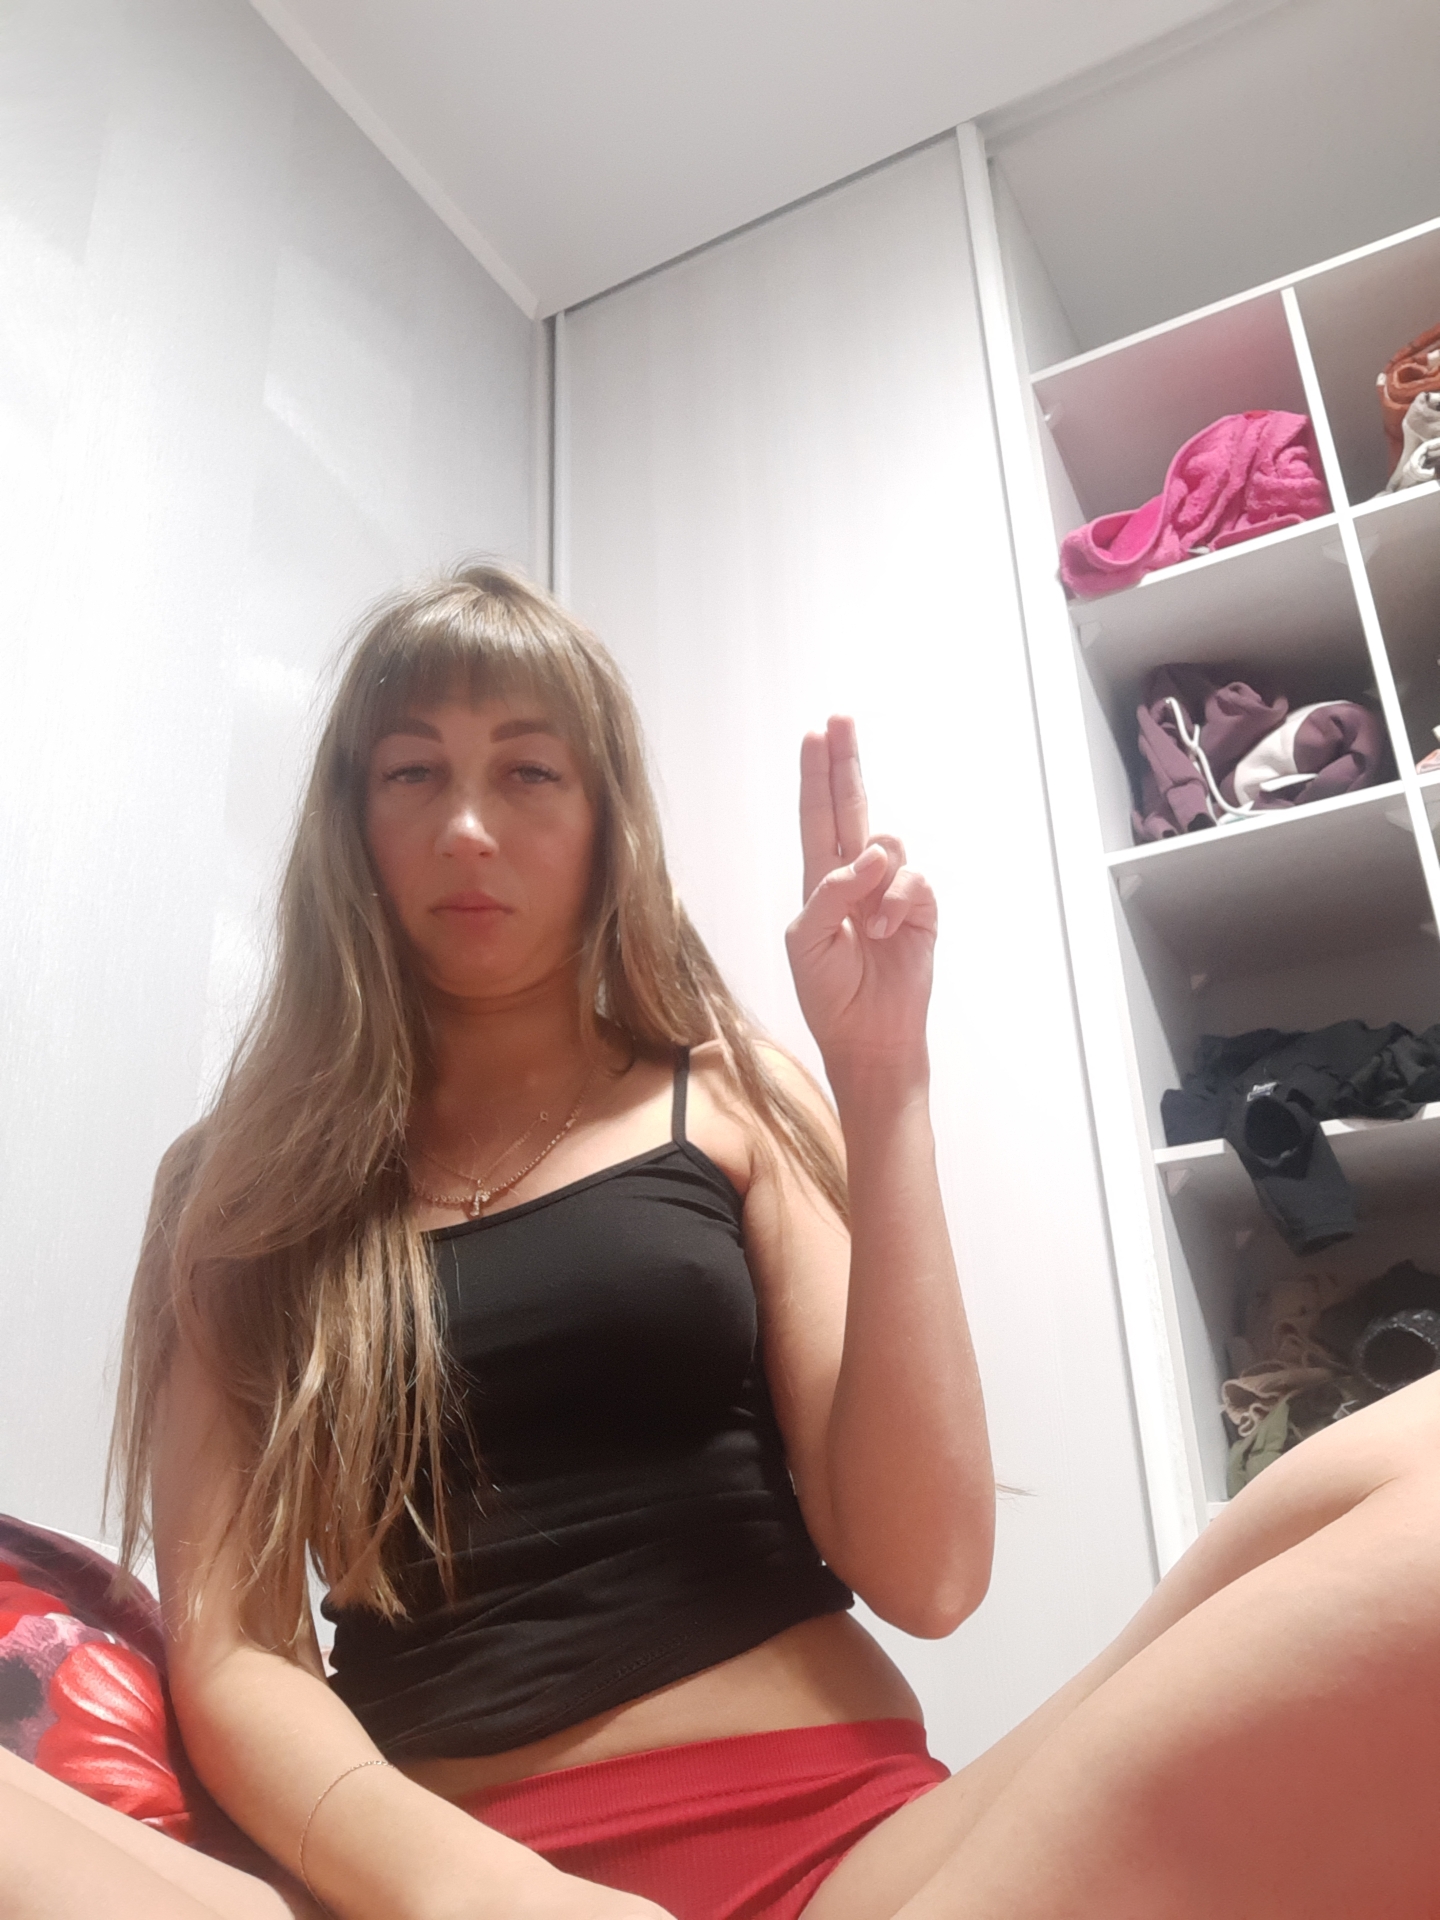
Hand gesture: two_up